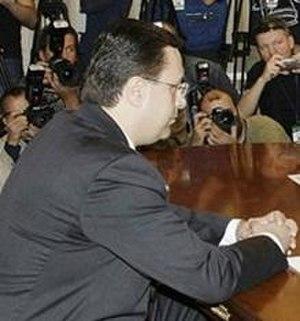
Les élections législatives moldaves de 2010 se sont tenues le dimanche 28 novembre 2010. Elle se dérouleront après un an et demi de crise politique consécutive à l'échec de l'élection du président, qui nécessite une majorité de 3/5 des parlementaires. Aucune formation n'avait obtenu une telle majorité à la suite des dernières élections législatives d'avril 2009 et élections législatives de juillet 2009.